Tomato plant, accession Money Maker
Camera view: tilt-top (135 deg); turntable rotation: 30 degrees
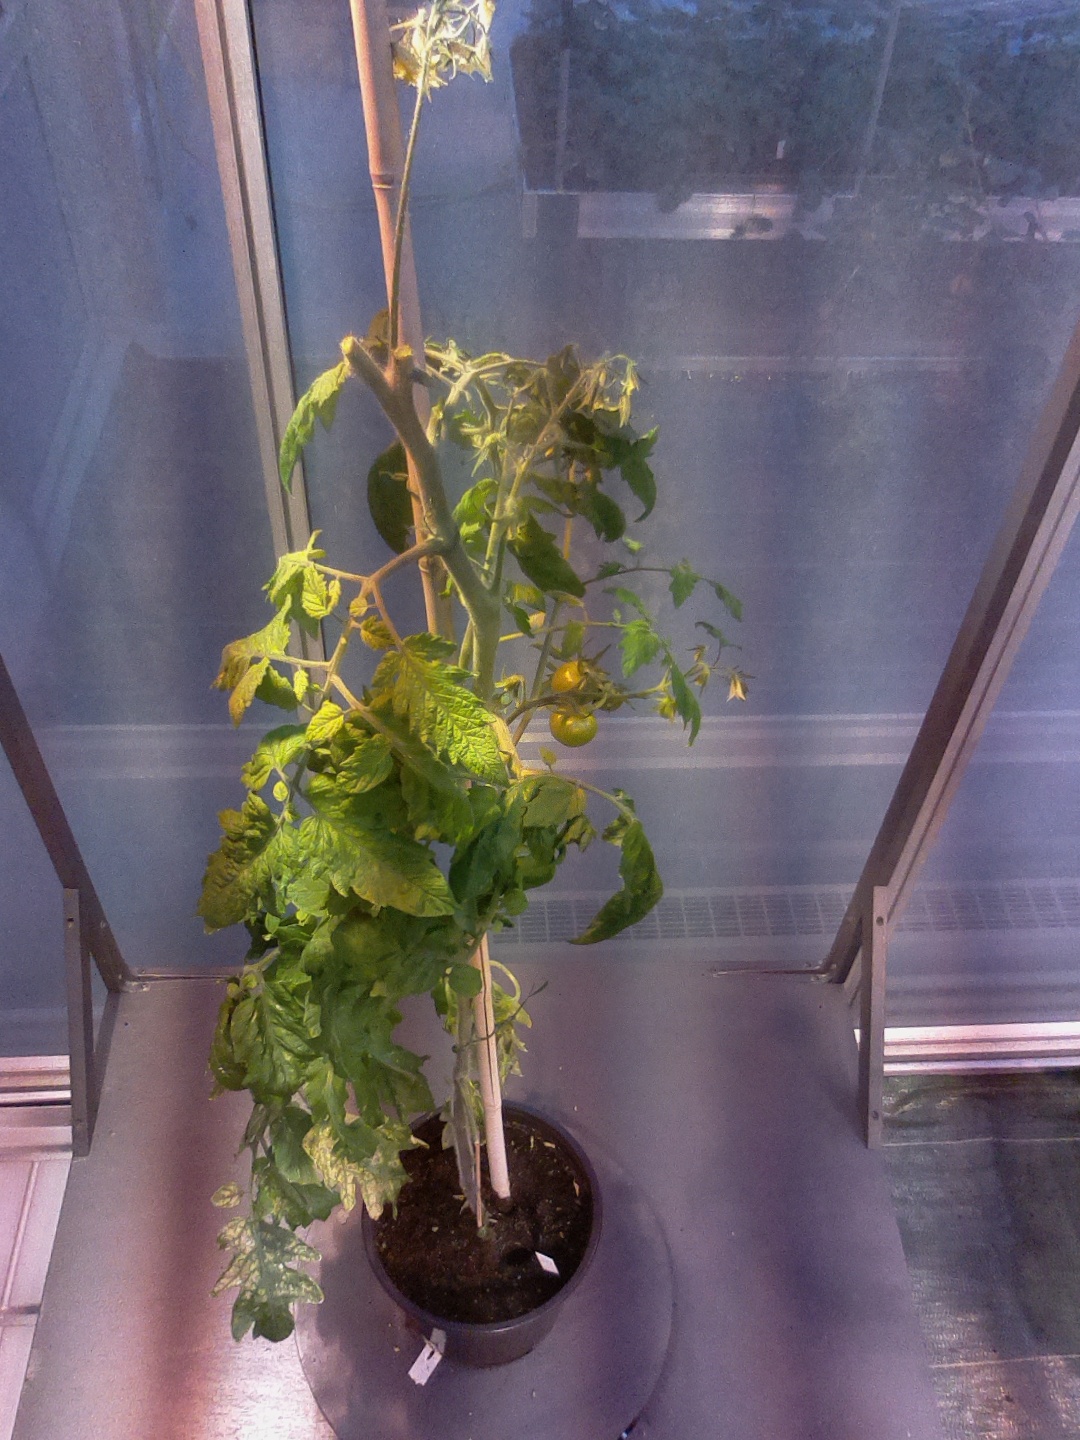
BBCH growth stage 73: 30%-40% of final fruit size